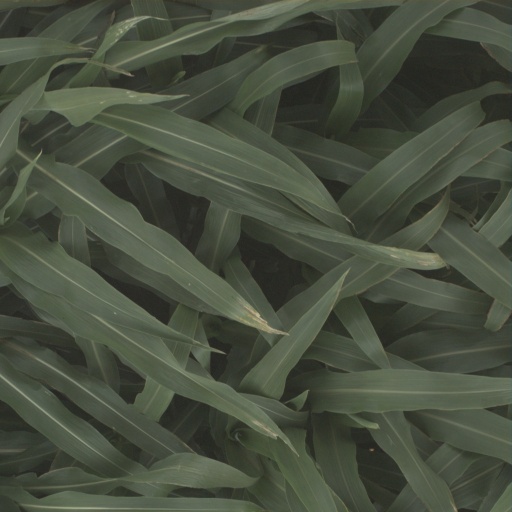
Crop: sorghum